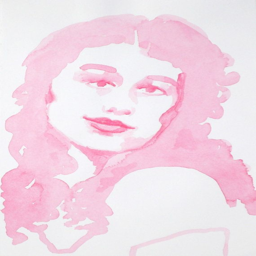
head of person by person